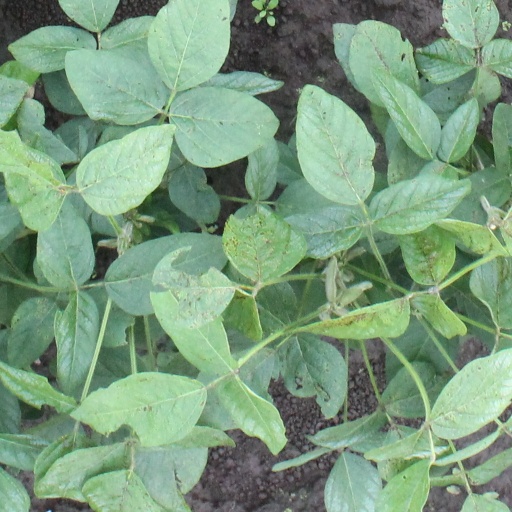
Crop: soybean